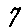
Label: 7